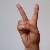
The image shows a hand gesture representing the letter 'V' in Indian Sign Language.